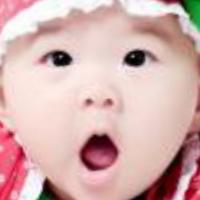
Age group: age 01-10